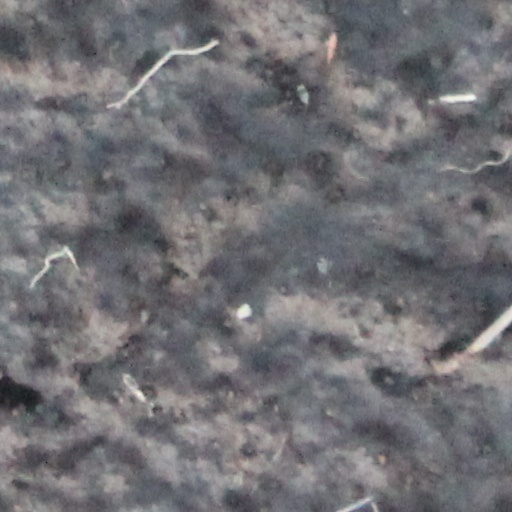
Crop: wheat